Ludo Coeck

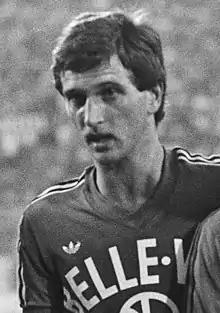
Coeck with Anderlecht in 1978

Ludo Coeck (25 September 1955 – 9 October 1985) was a Belgian footballer who played as left winger or central midfielder. His clubs included Berchem Sport, Anderlecht, Inter Milan and Ascoli Calcio.